Affensteine

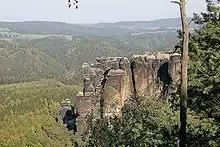
The Affensteine

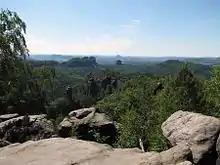
View looking west from the Carolafelsen

The Affensteine are a long chain of deeply fissured rocks in the Elbe Sandstone Mountains that are located east of Bad Schandau in the German region of Saxon Switzerland. They are bounded to the north by the Kirnitzsch valley, to the south by the Elb valley and in the east by the two Winterberg hills.